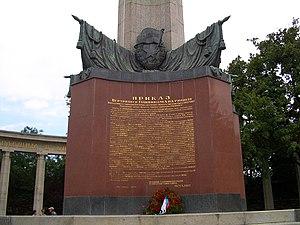
Autriche, Vienne, Schwarzenbergplatz
L’offensive Vienne est une opération militaire lancée par le troisième front ukrainien afin de capturer la ville de Vienne, en Autriche. L'offensive a duré du 2 au 13 avril 1945, lors de la Seconde Guerre mondiale. La ville de Vienne a été prise à revers puis assiégée.
L'histoire de Vienne, capitale de l'Autriche, est fortement liée à la position géographique du site, placé sur la grande voie de communication qui traverse l'Europe en longeant le Danube.